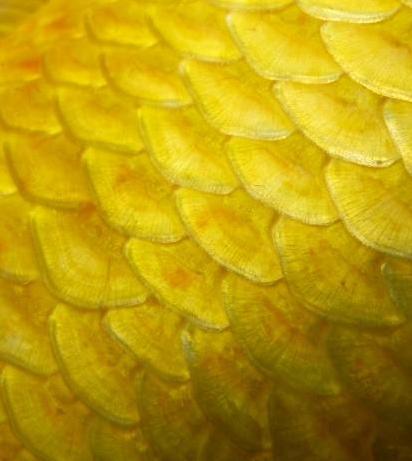
Texture: scaly